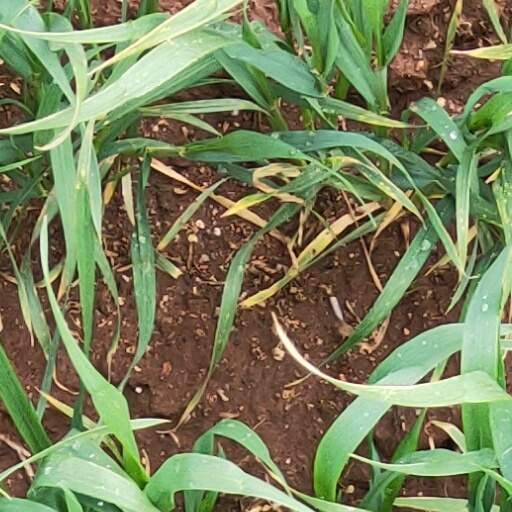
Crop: wheat